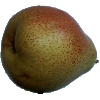
Label: pear_forelle